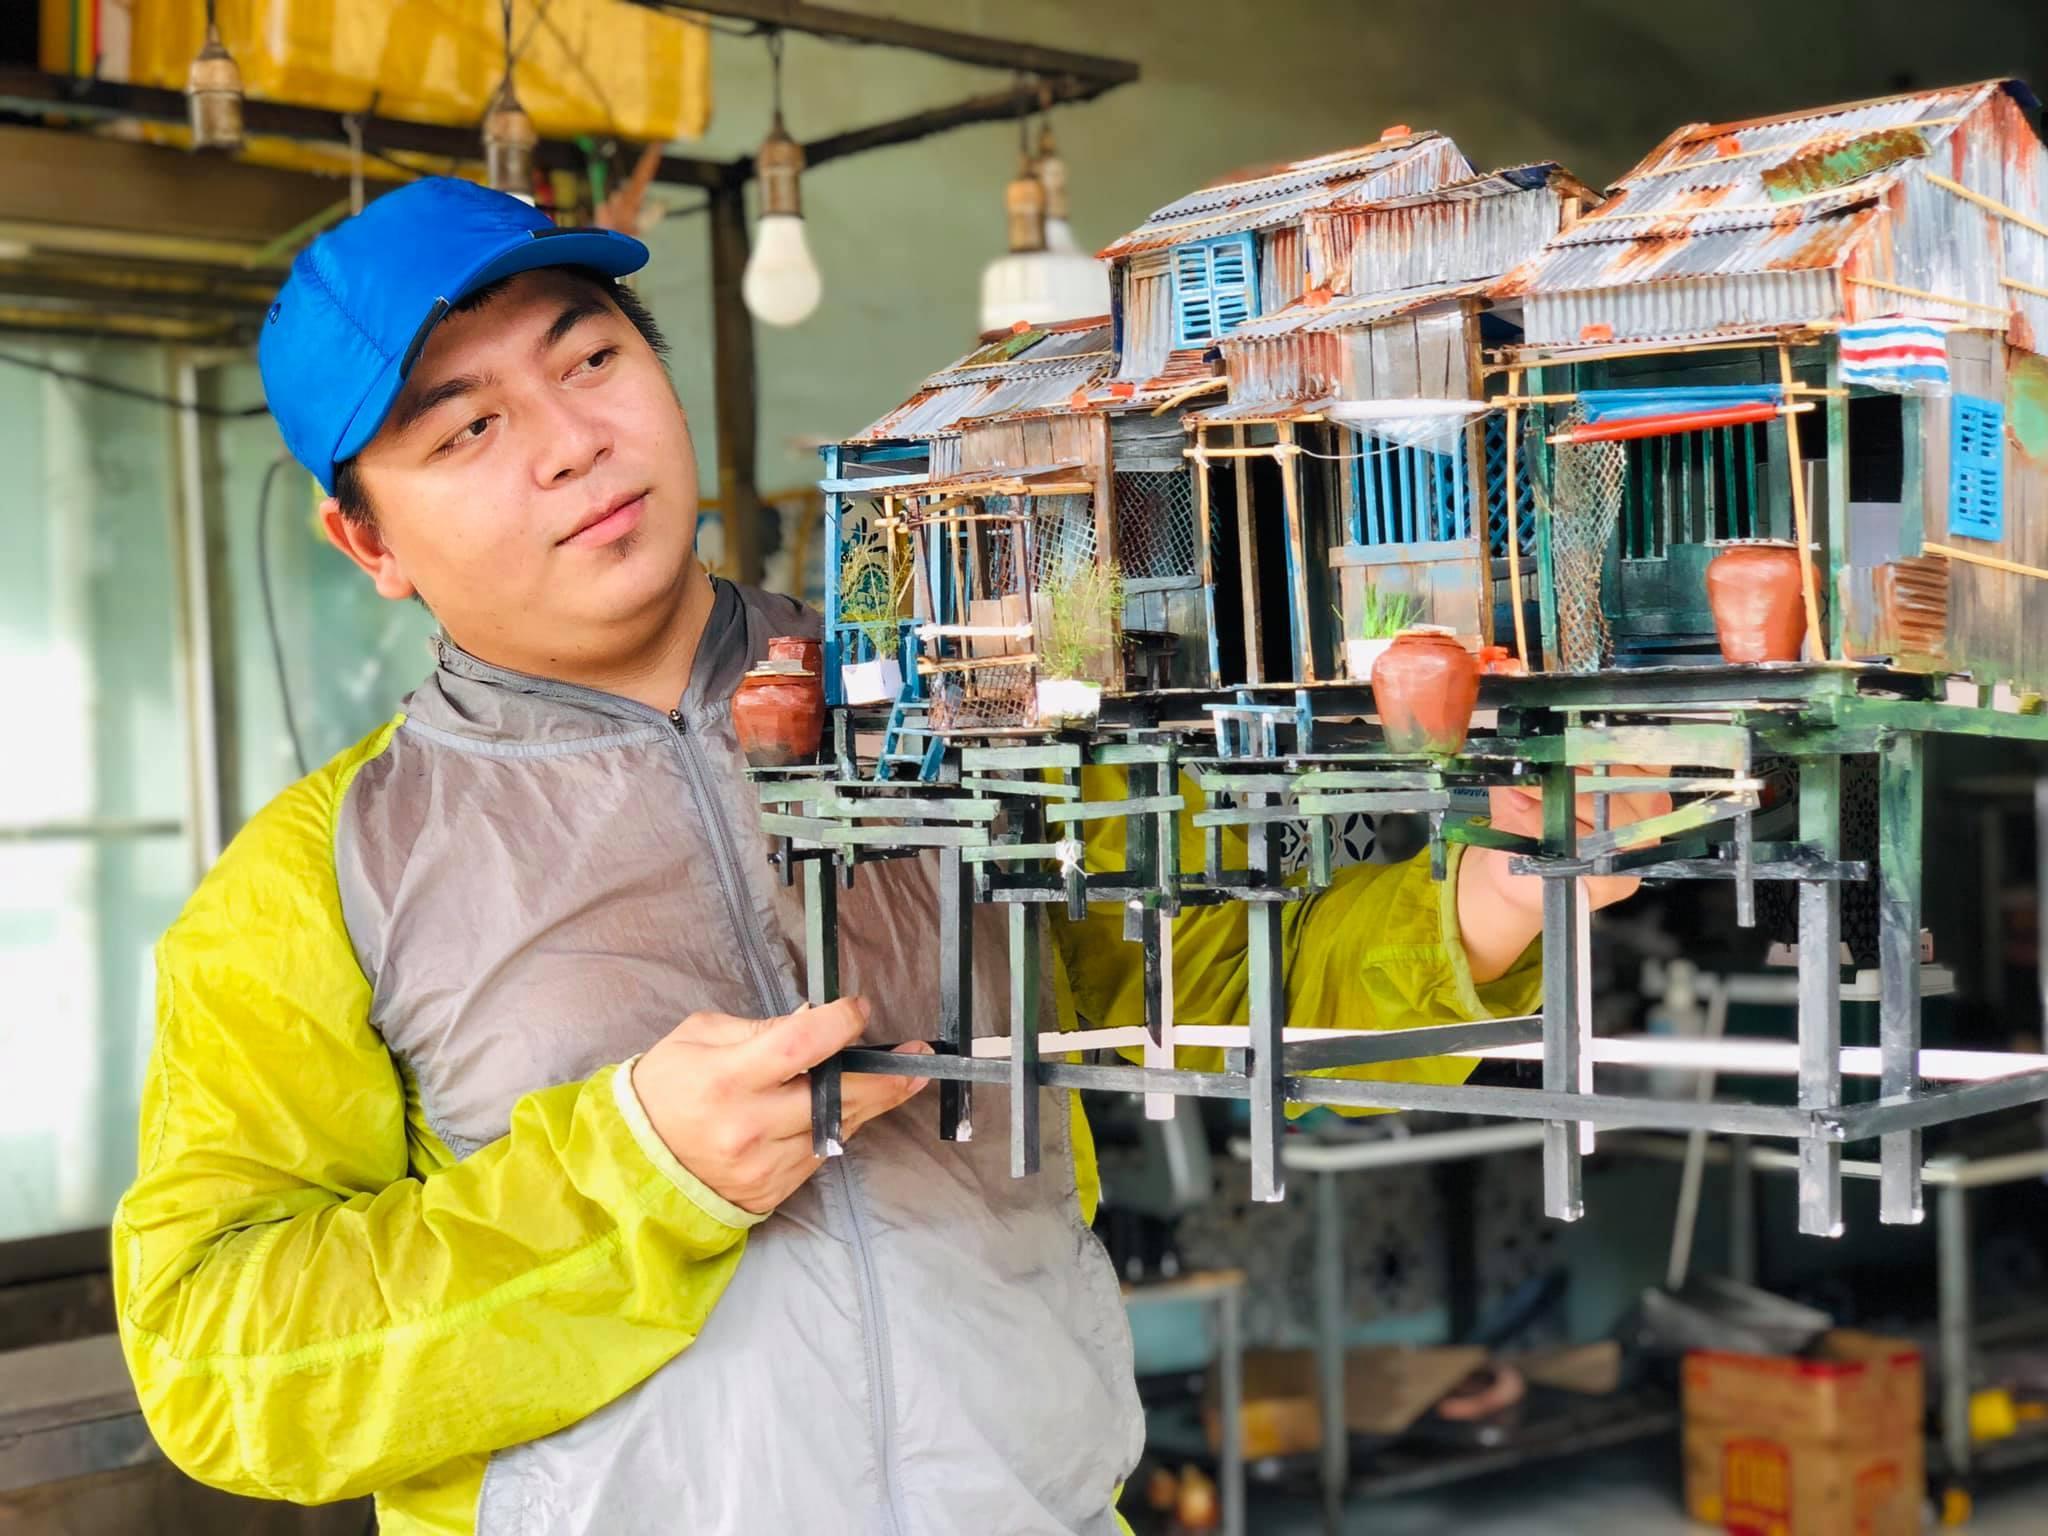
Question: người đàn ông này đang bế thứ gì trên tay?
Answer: ông ấy bế mô hình ngôi nhà trên tay